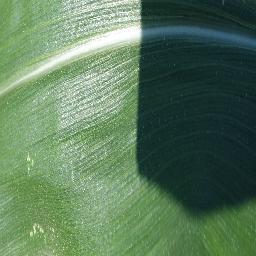
Label: Corn_(Maize)___Healthy